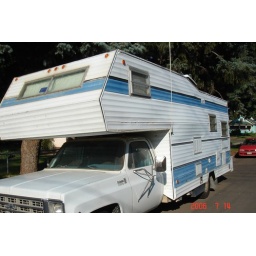
Some homemade truck camper thingy on the side street in Durango, CO. Home for me for a few days too.